Question: What is on the man's face that helps him to see?
Tambaya: Menene a fuskar mutumin dake taimaka mai wurin gani?
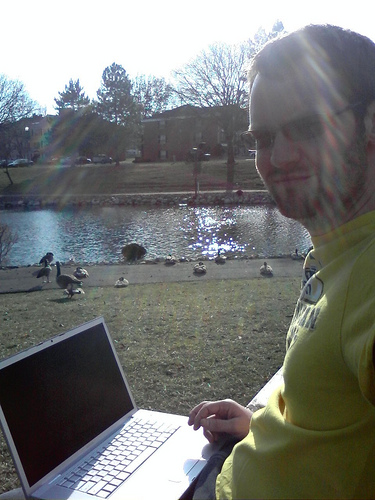
Answer: Glasses.
Amsa: Tabarau.